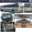
Label: bus